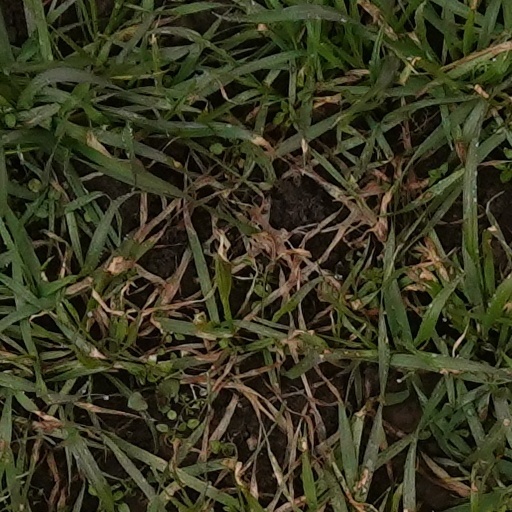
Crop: wheat